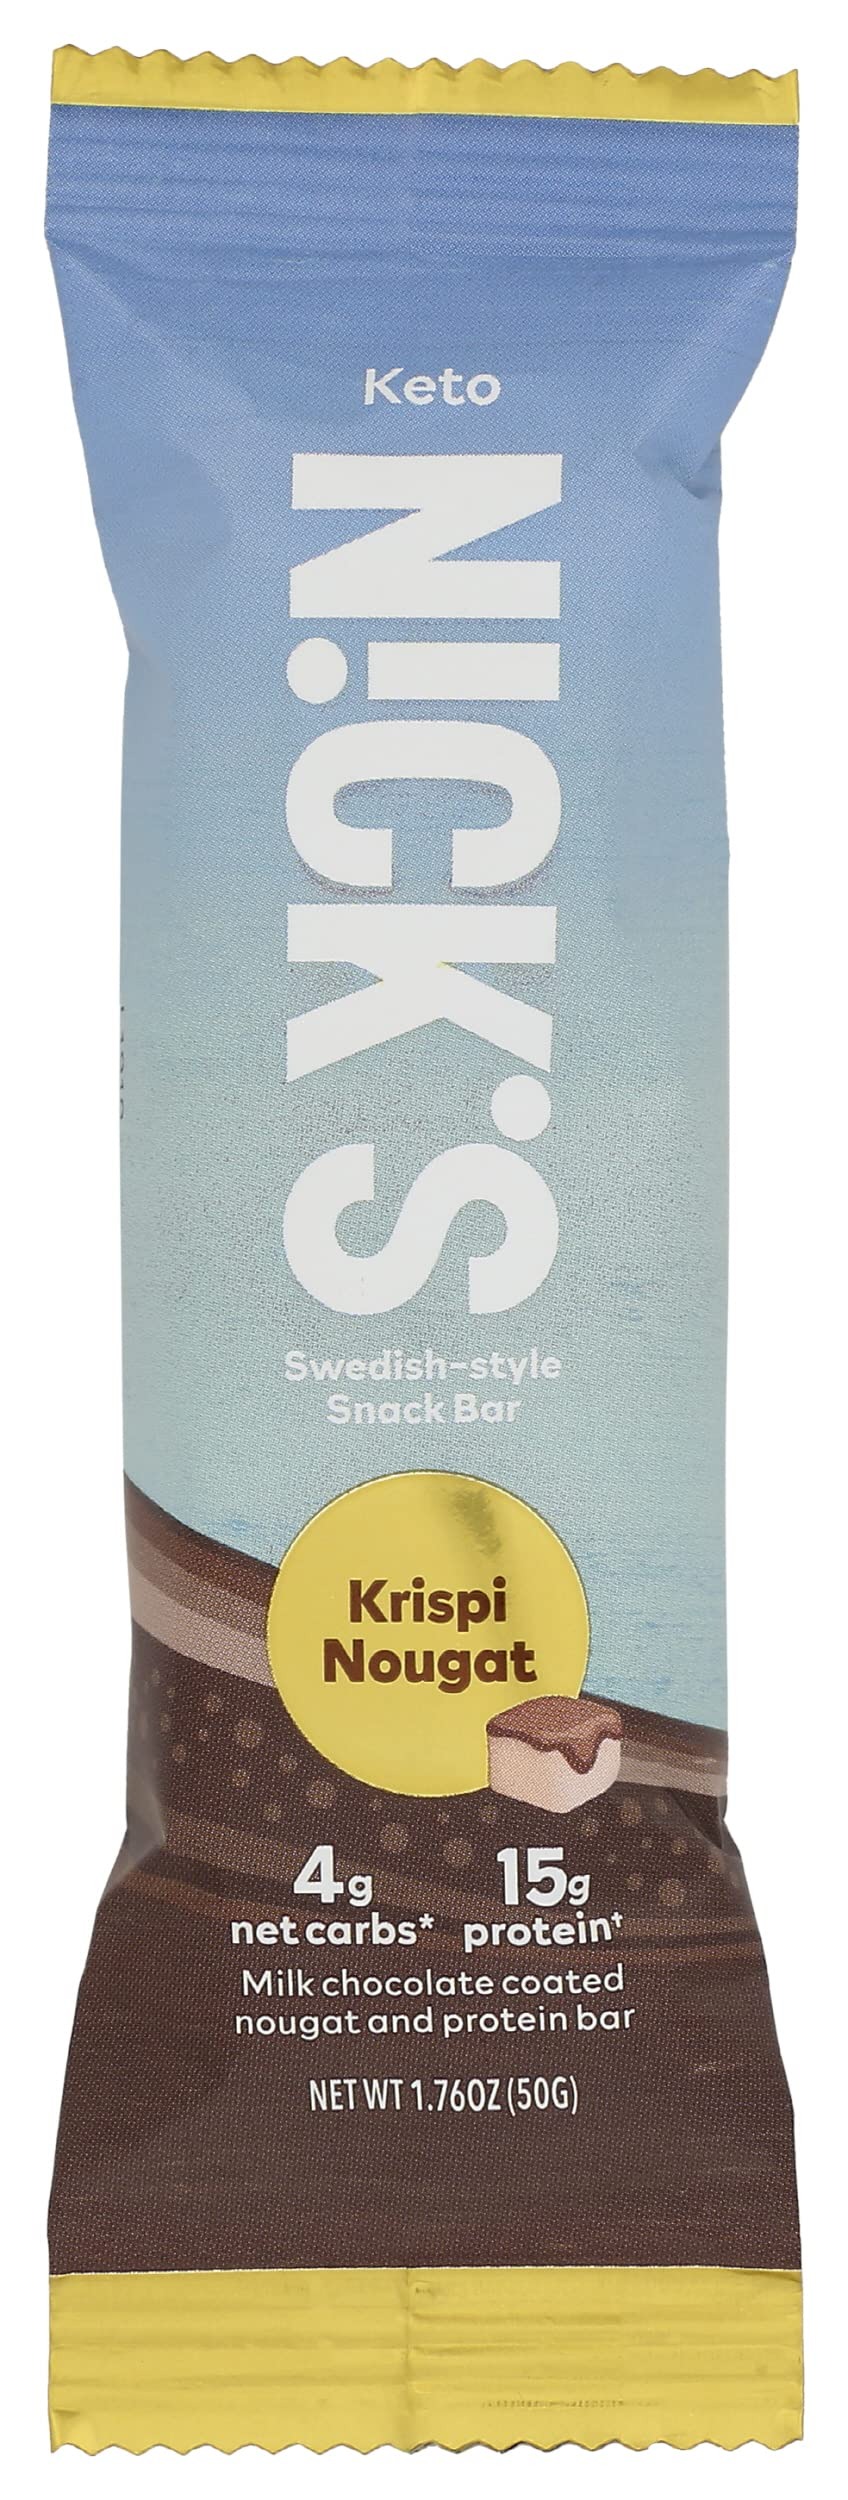
Item Name: Nicks Krispi Nougat Snack Bar, No Added Sugar, Vegan, 1.76 Ounce (Pack of 12)
Bullet Point: Nicks Krispi Nougat Snack Bar, No Added Sugar, Vegan, 1.76 Ounce (Pack of 12)
Value: 21.12
Unit: Ounce

Price: 54.825